Describe the emotion expressed in this image:  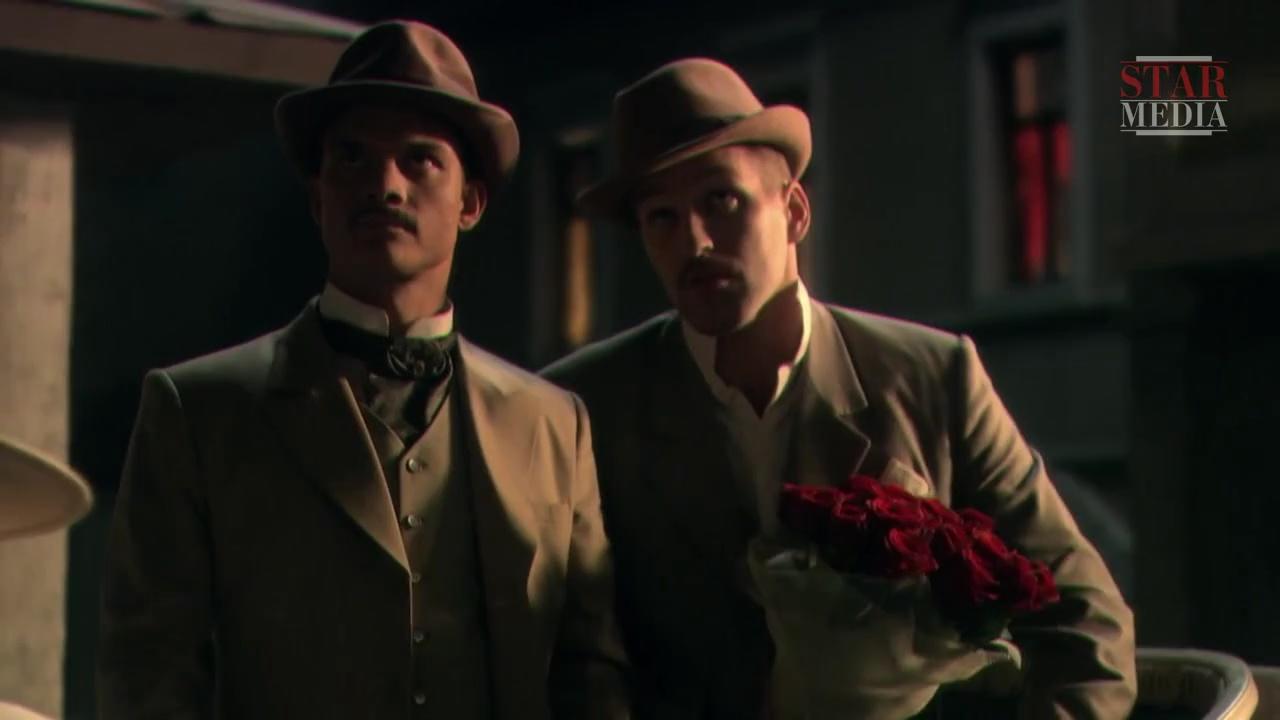
This person displays Suffering, valence and arousal with low intensity.